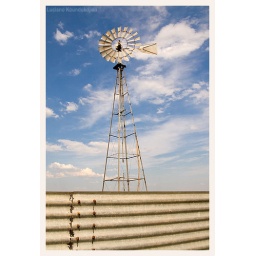
Mill in a blue sky